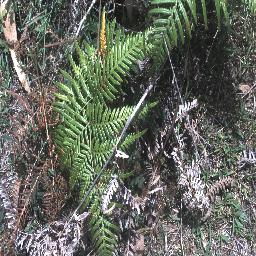
Label: negative